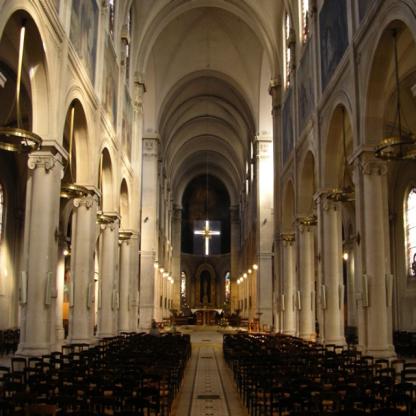
Scene: Indoor